The Lilac Domino (film)

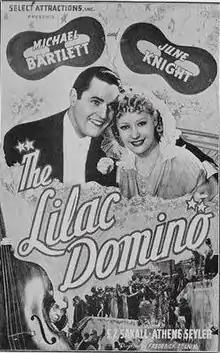

The Lilac Domino is a 1937 British operetta film directed by Frederic Zelnik and starring Michael Bartlett, June Knight and Fred Emney. It was made at Welwyn Studios with sets designed by Oscar Friedrich Werndorff. It is based on the 1918 version of the operetta "The Lilac Domino".